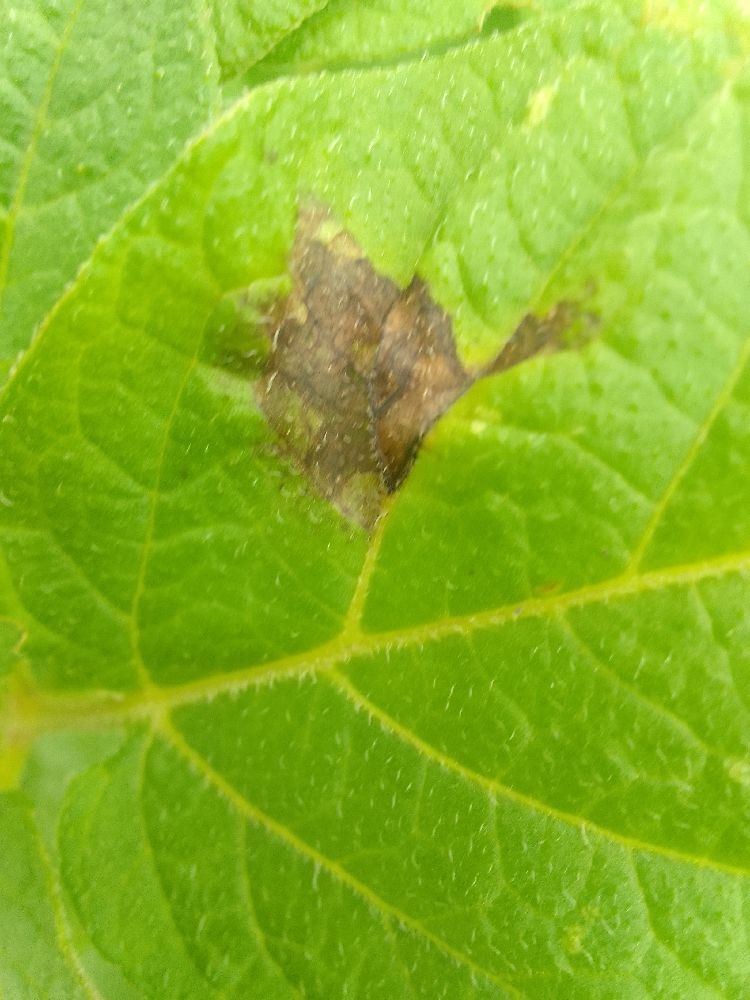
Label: Late blight